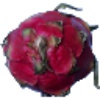
Label: Pitahaya Red 1